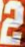
Number: 2